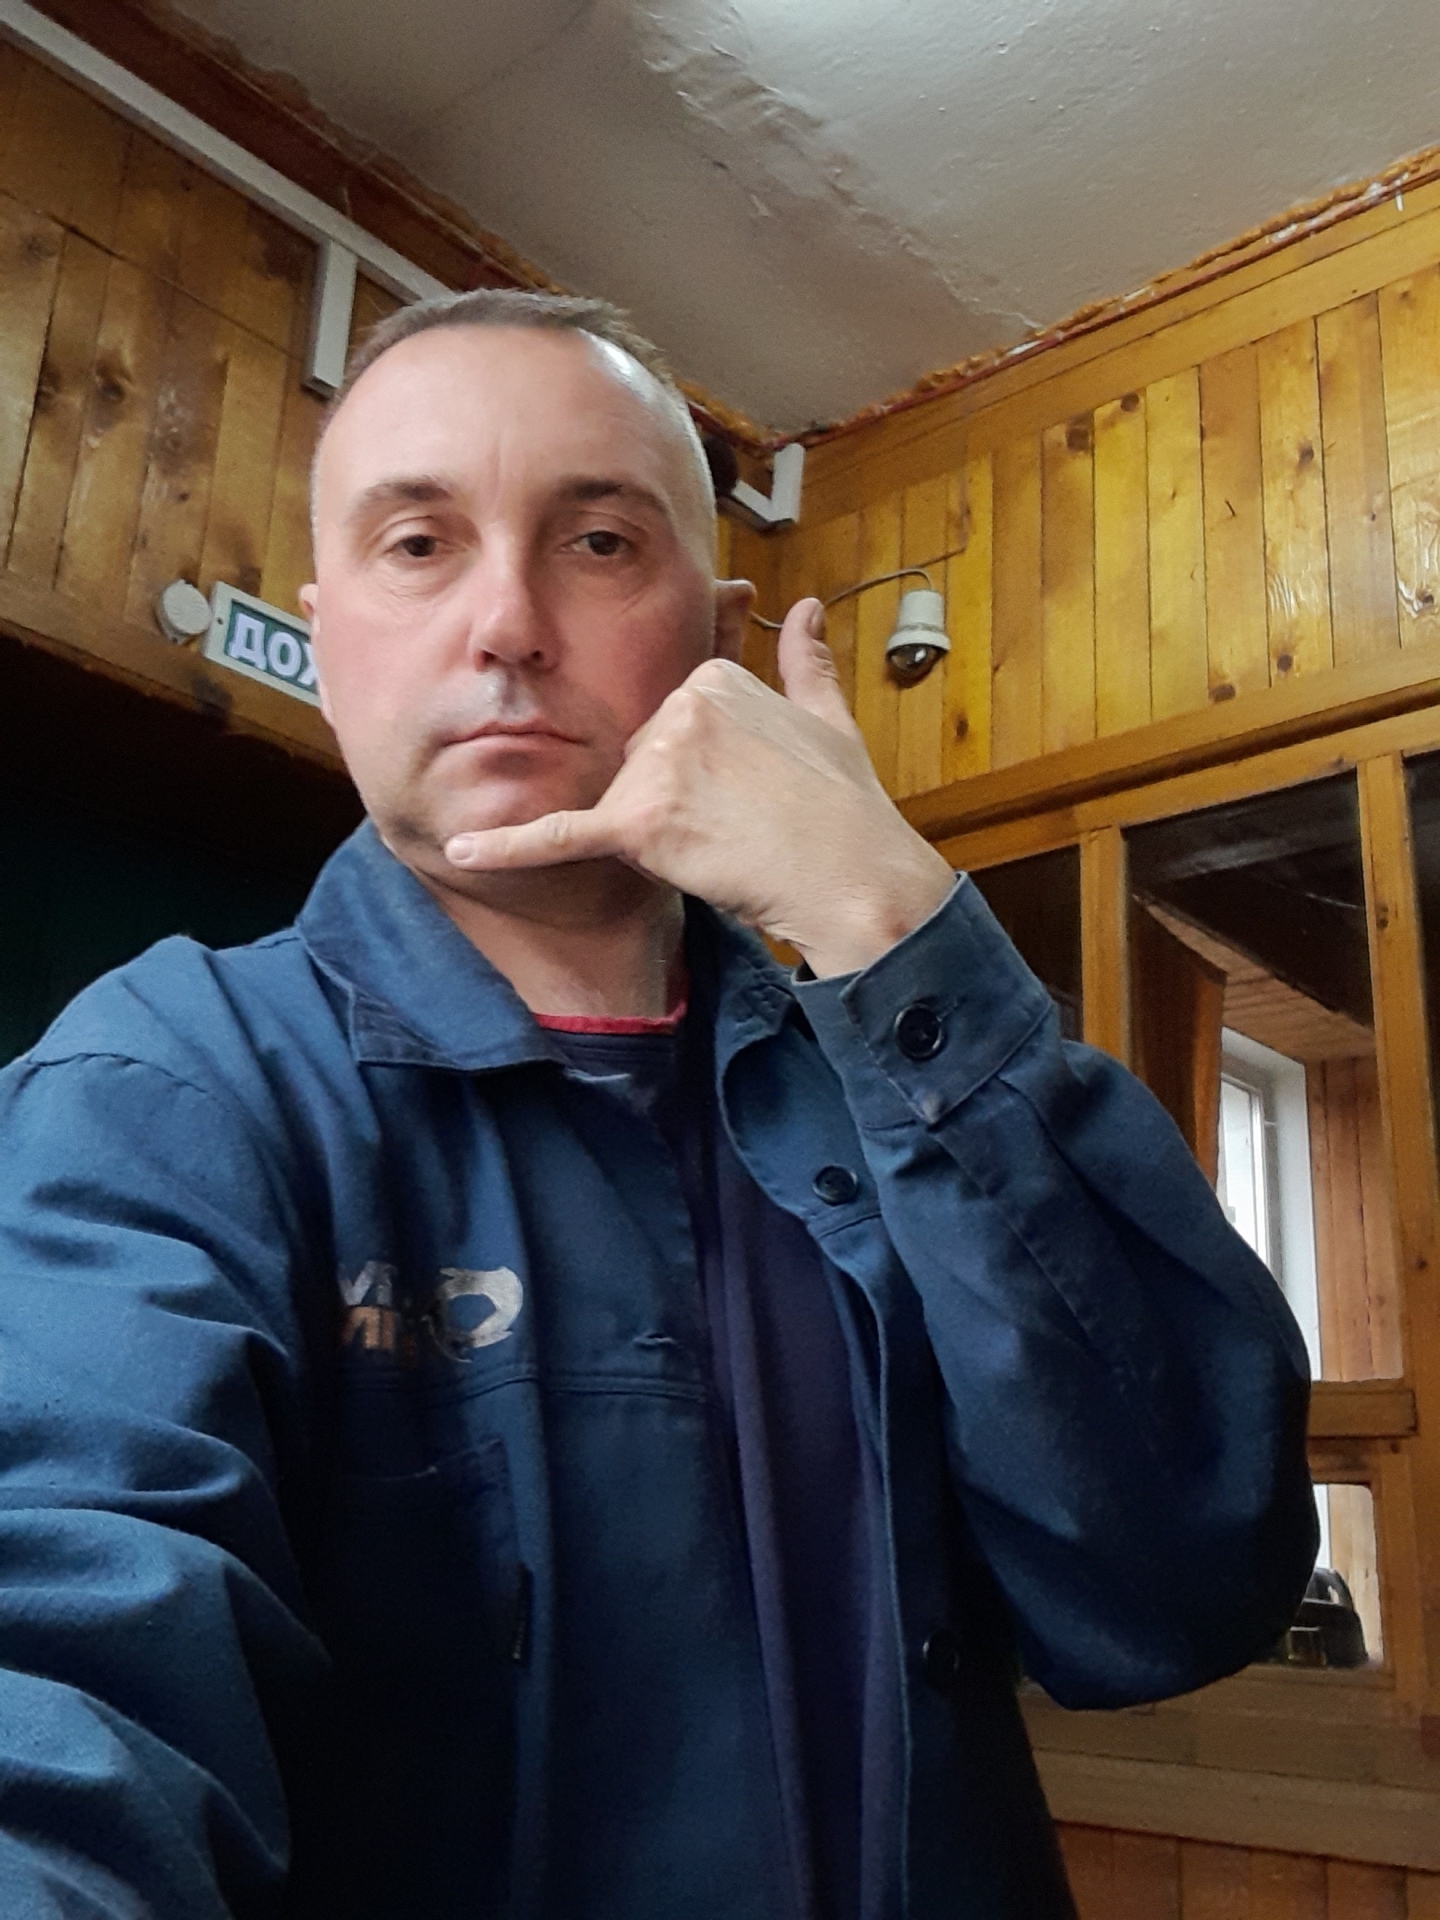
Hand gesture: call